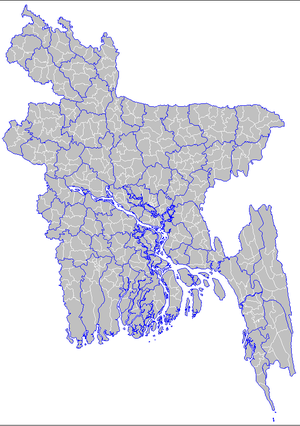
L'upazila est une subdivision administrative du Bangladesh. Les upazilas forment le 3ᵉ niveau de division territoriale du pays, après les divisions et les districts.